Michele Santoro

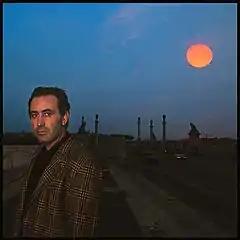
Michele Santoro in 1987

Following his resignation from the European Parliament, he started working on a new TV news magazine called "AnnoZero" (Year Zero) broadcast on Rai 2 and Rai Extra and initially scheduled to be aired first on 27 April 2006; its debut was however delayed and it started on 14 September. The show's regular commentators consist of the journalist Marco Travaglio and the cartoonist Vauro. The episode of the show aired on 8 March 2007, which featured Italian Minister of Justice Clemente Mastella as special guest, caused controversy for his strong position on the DiCo issue. Mastella walked out of the programme in protest during its live broadcast.